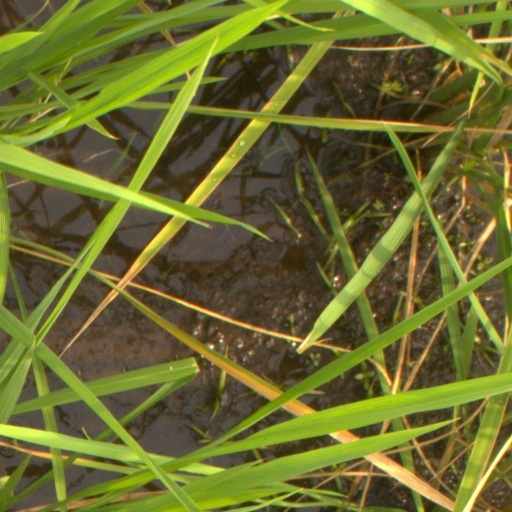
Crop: rice